Mogontiacum

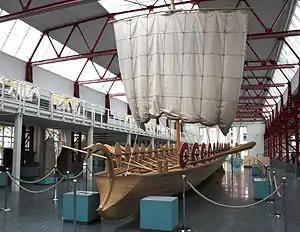
"Navis lusoria" - Reconstruction based on the . Museum of Ancient Seafaring, Mainz

After the reorganisation of the Roman Rhine army into an Upper and a Lower Germanic army in the year 17, Mogontiacum became the seat of the commander of the Upper Germanic army. In addition to the rapidly forming camp suburbs ("canabae legionis") in the south and south-west of the legionary camp, various civilian settlements ("vici") developed, which stretched eastwards down to the Rhine and possibly slowly merged into a coherent settlement structure during the course of the 1st century. In the first half of the 1st century, "Mogontiacum" already had large civilian buildings with a large public thermal bath complex and a theatre mentioned by the Roman writer Suetonius. The Great Column of Jupiter in Mainz, dated to the third quarter of the 1st century, was donated by an apparently wealthy larger civilian community and can be seen as evidence of the rapid progress of "Mogontiacum"'s civilian development. Despite the beginning development of civilian structures, Mogontiacum remained one of the most important military bases of the Roman army on the Rhine. Two legions, including auxiliaries and tross, were permanently stationed in "Mogontiacum" and in the second military camp in Weisenau, which had been expanded since the reign of Caligula. Additional troops were stationed as required - for example, after the Varus Battle, when three legions were temporarily stationed in "Mogontiacum".